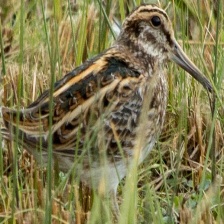
Species: JACK SNIPE
Scientific name: LYMNOCRYPTES MINIMUS